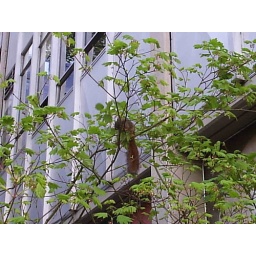
Squirrel in tree in architecture building courtyard